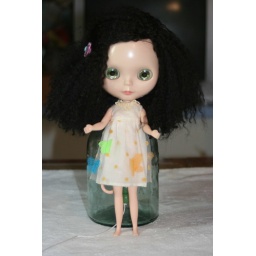
new girl out of box in Traveling clothes